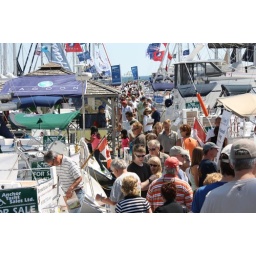
port credit in water boat show (21)